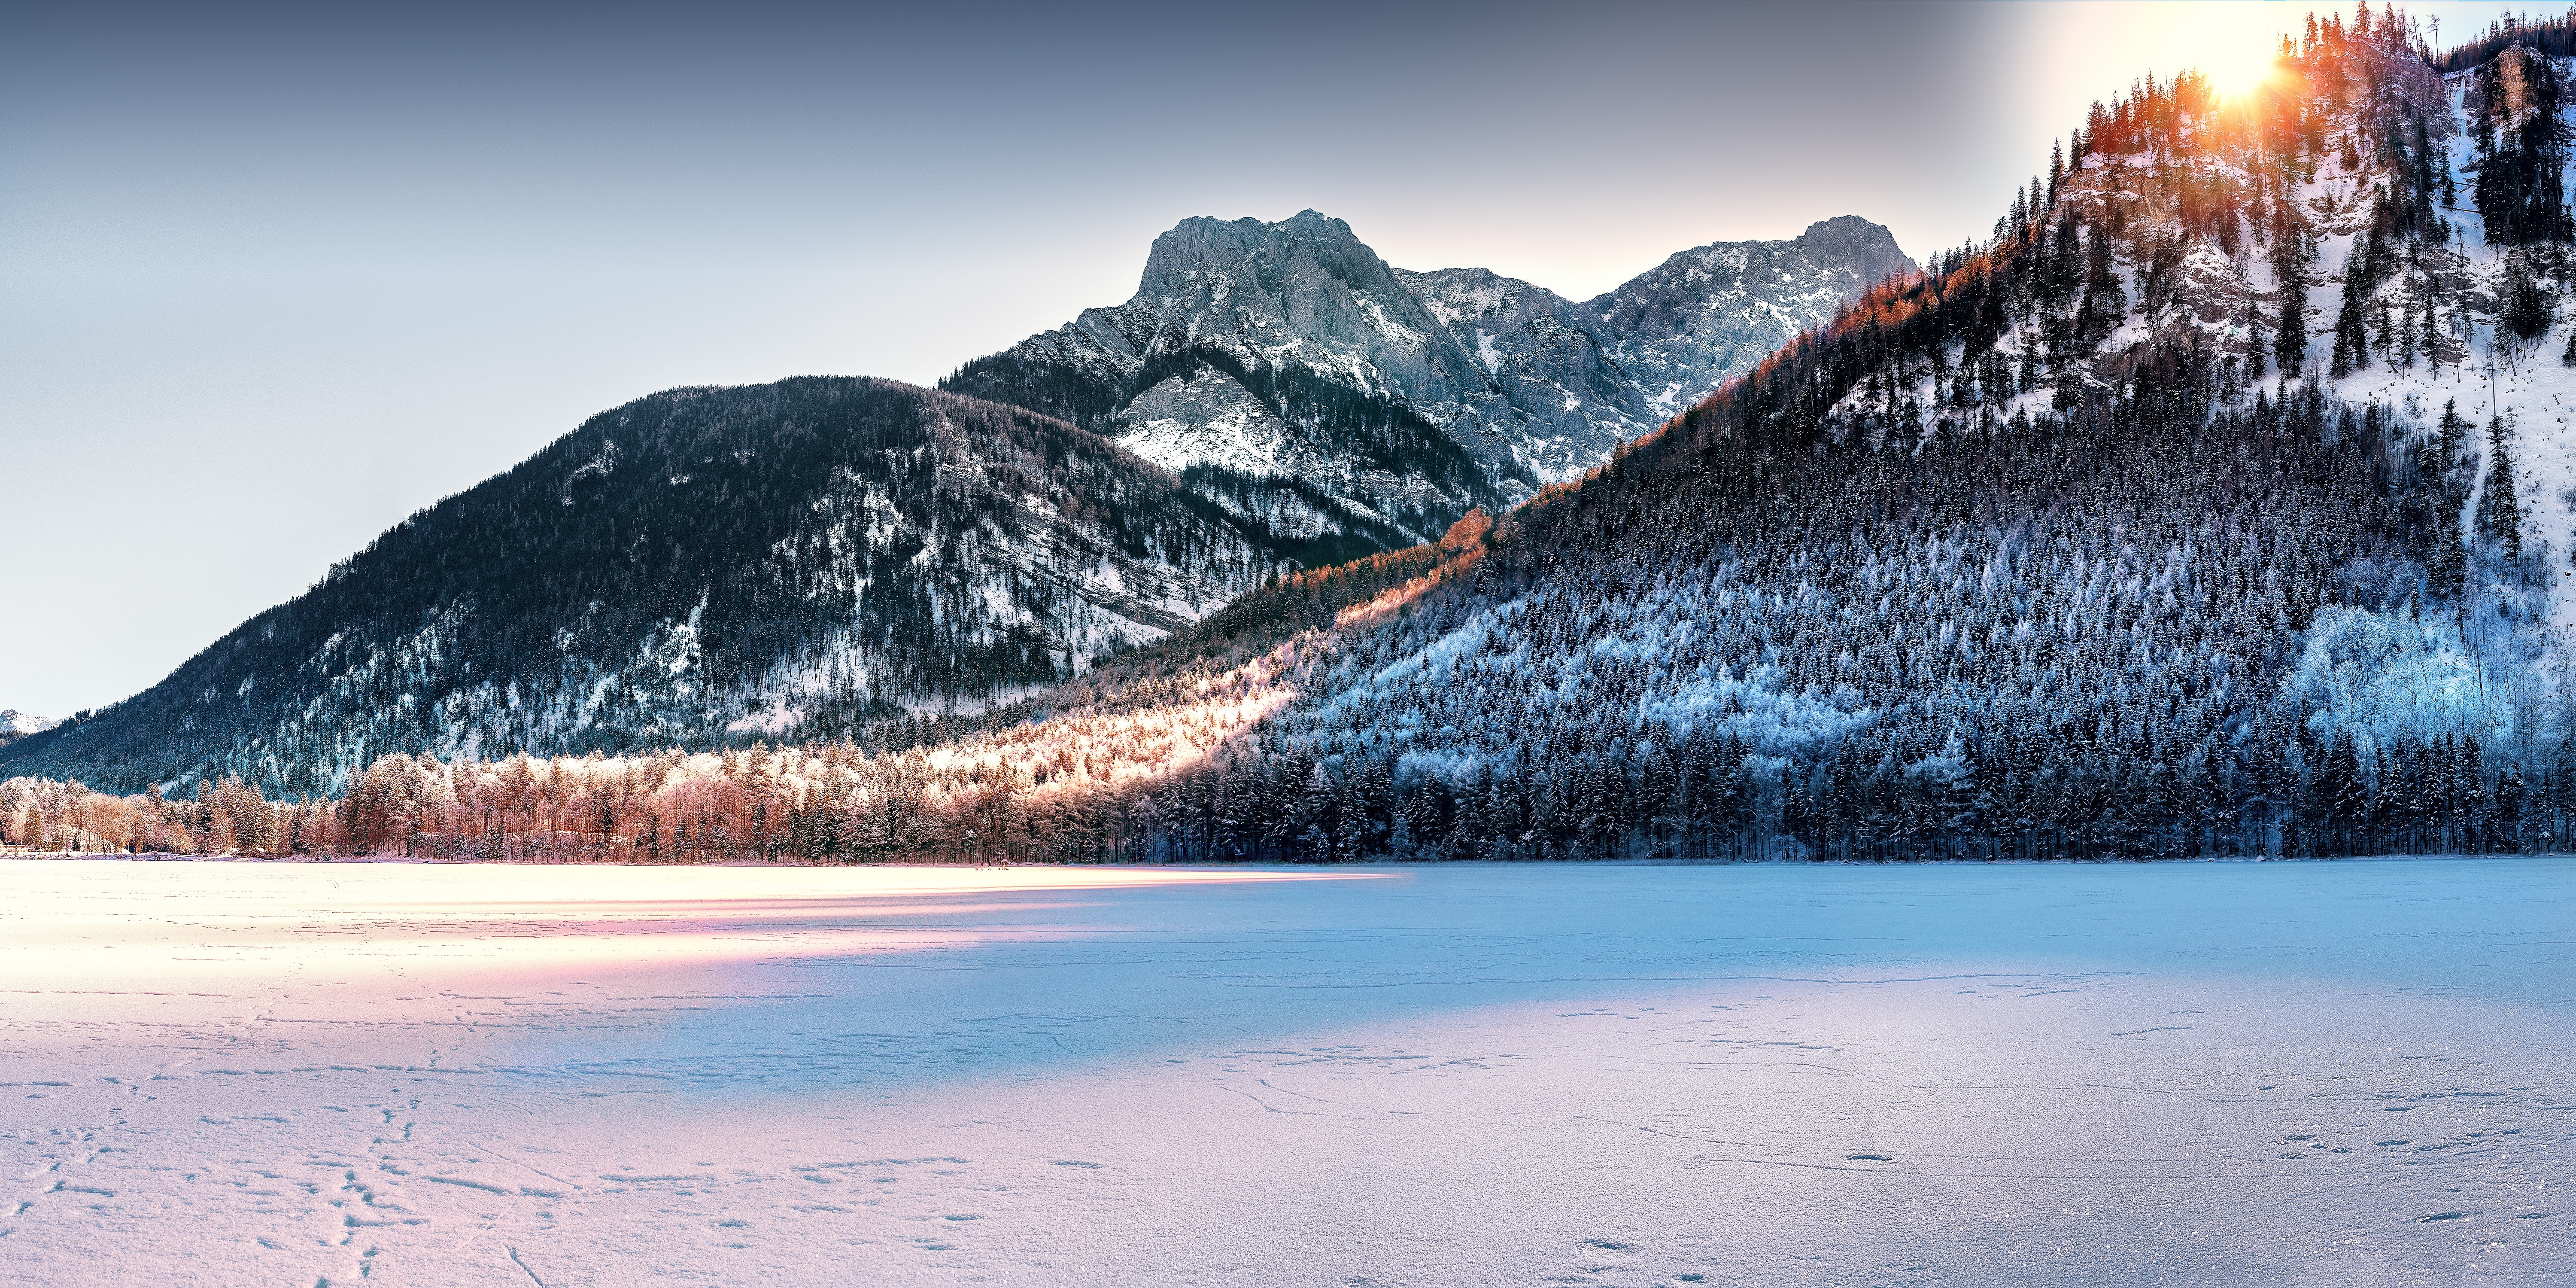
landscape, nature, wilderness, mountain, snow, winter, lake, mountain range, ice, reflection, glacier, arctic, season, plateau, landform, geographical feature, mountainous landforms, glacial landform